Odars

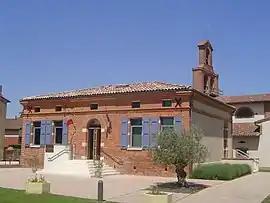
Town Hall and church in the background

Odars is a commune in the Haute-Garonne department in southwestern France.